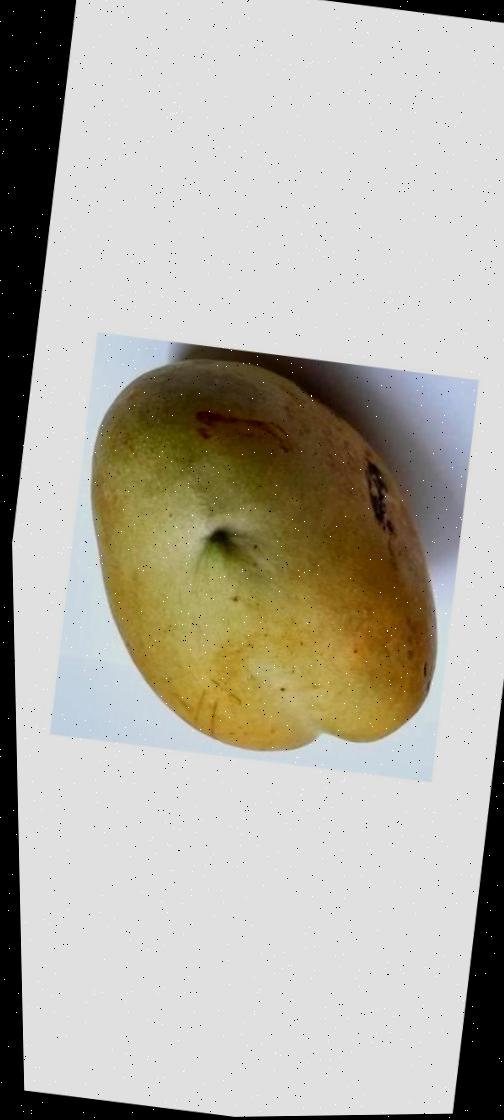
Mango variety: Bari-11